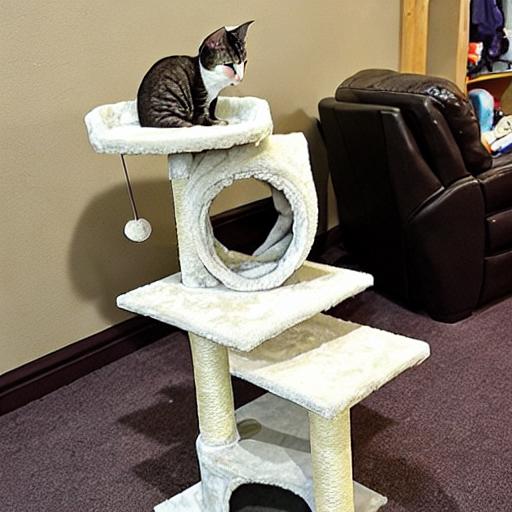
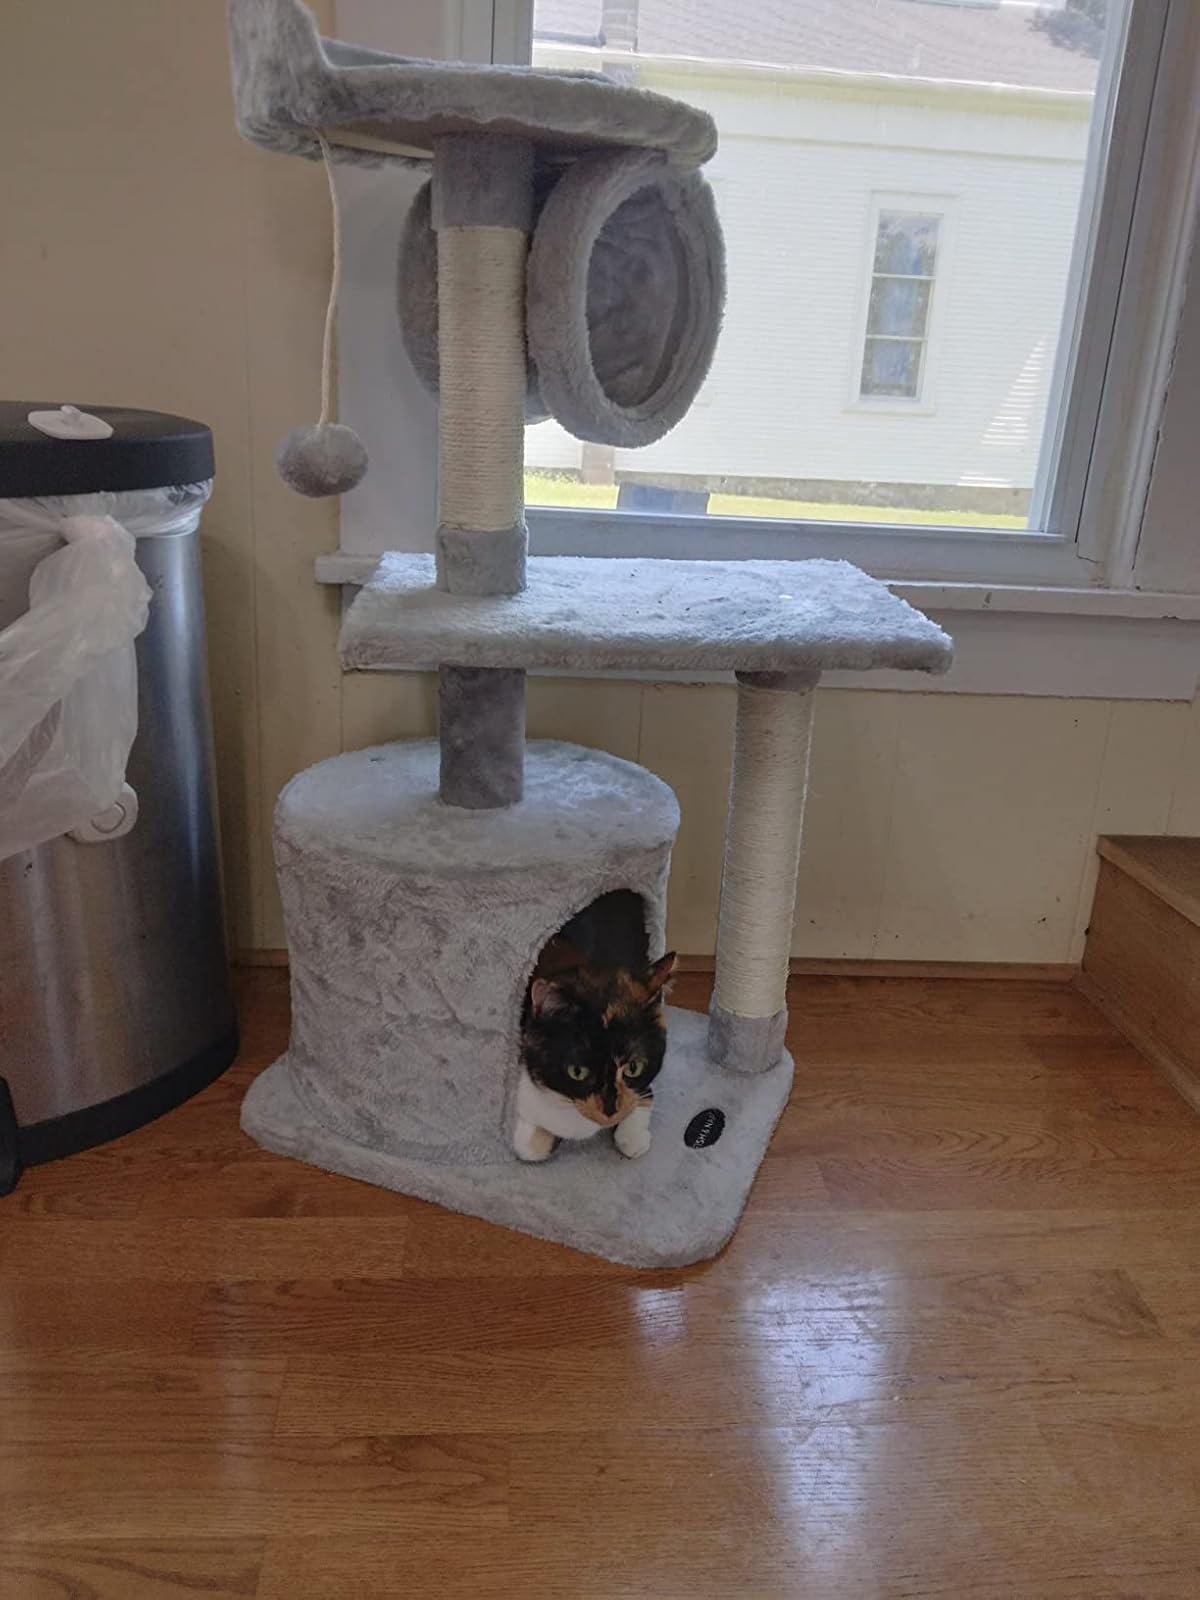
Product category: items_cat tree
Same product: no